Painted People

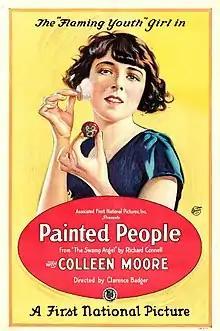
Theatrical poster

Painted People is a 1924 American silent comedy-drama film directed by Clarence G. Badger and starring Colleen Moore. It was produced and distributed by Associated First National Pictures.